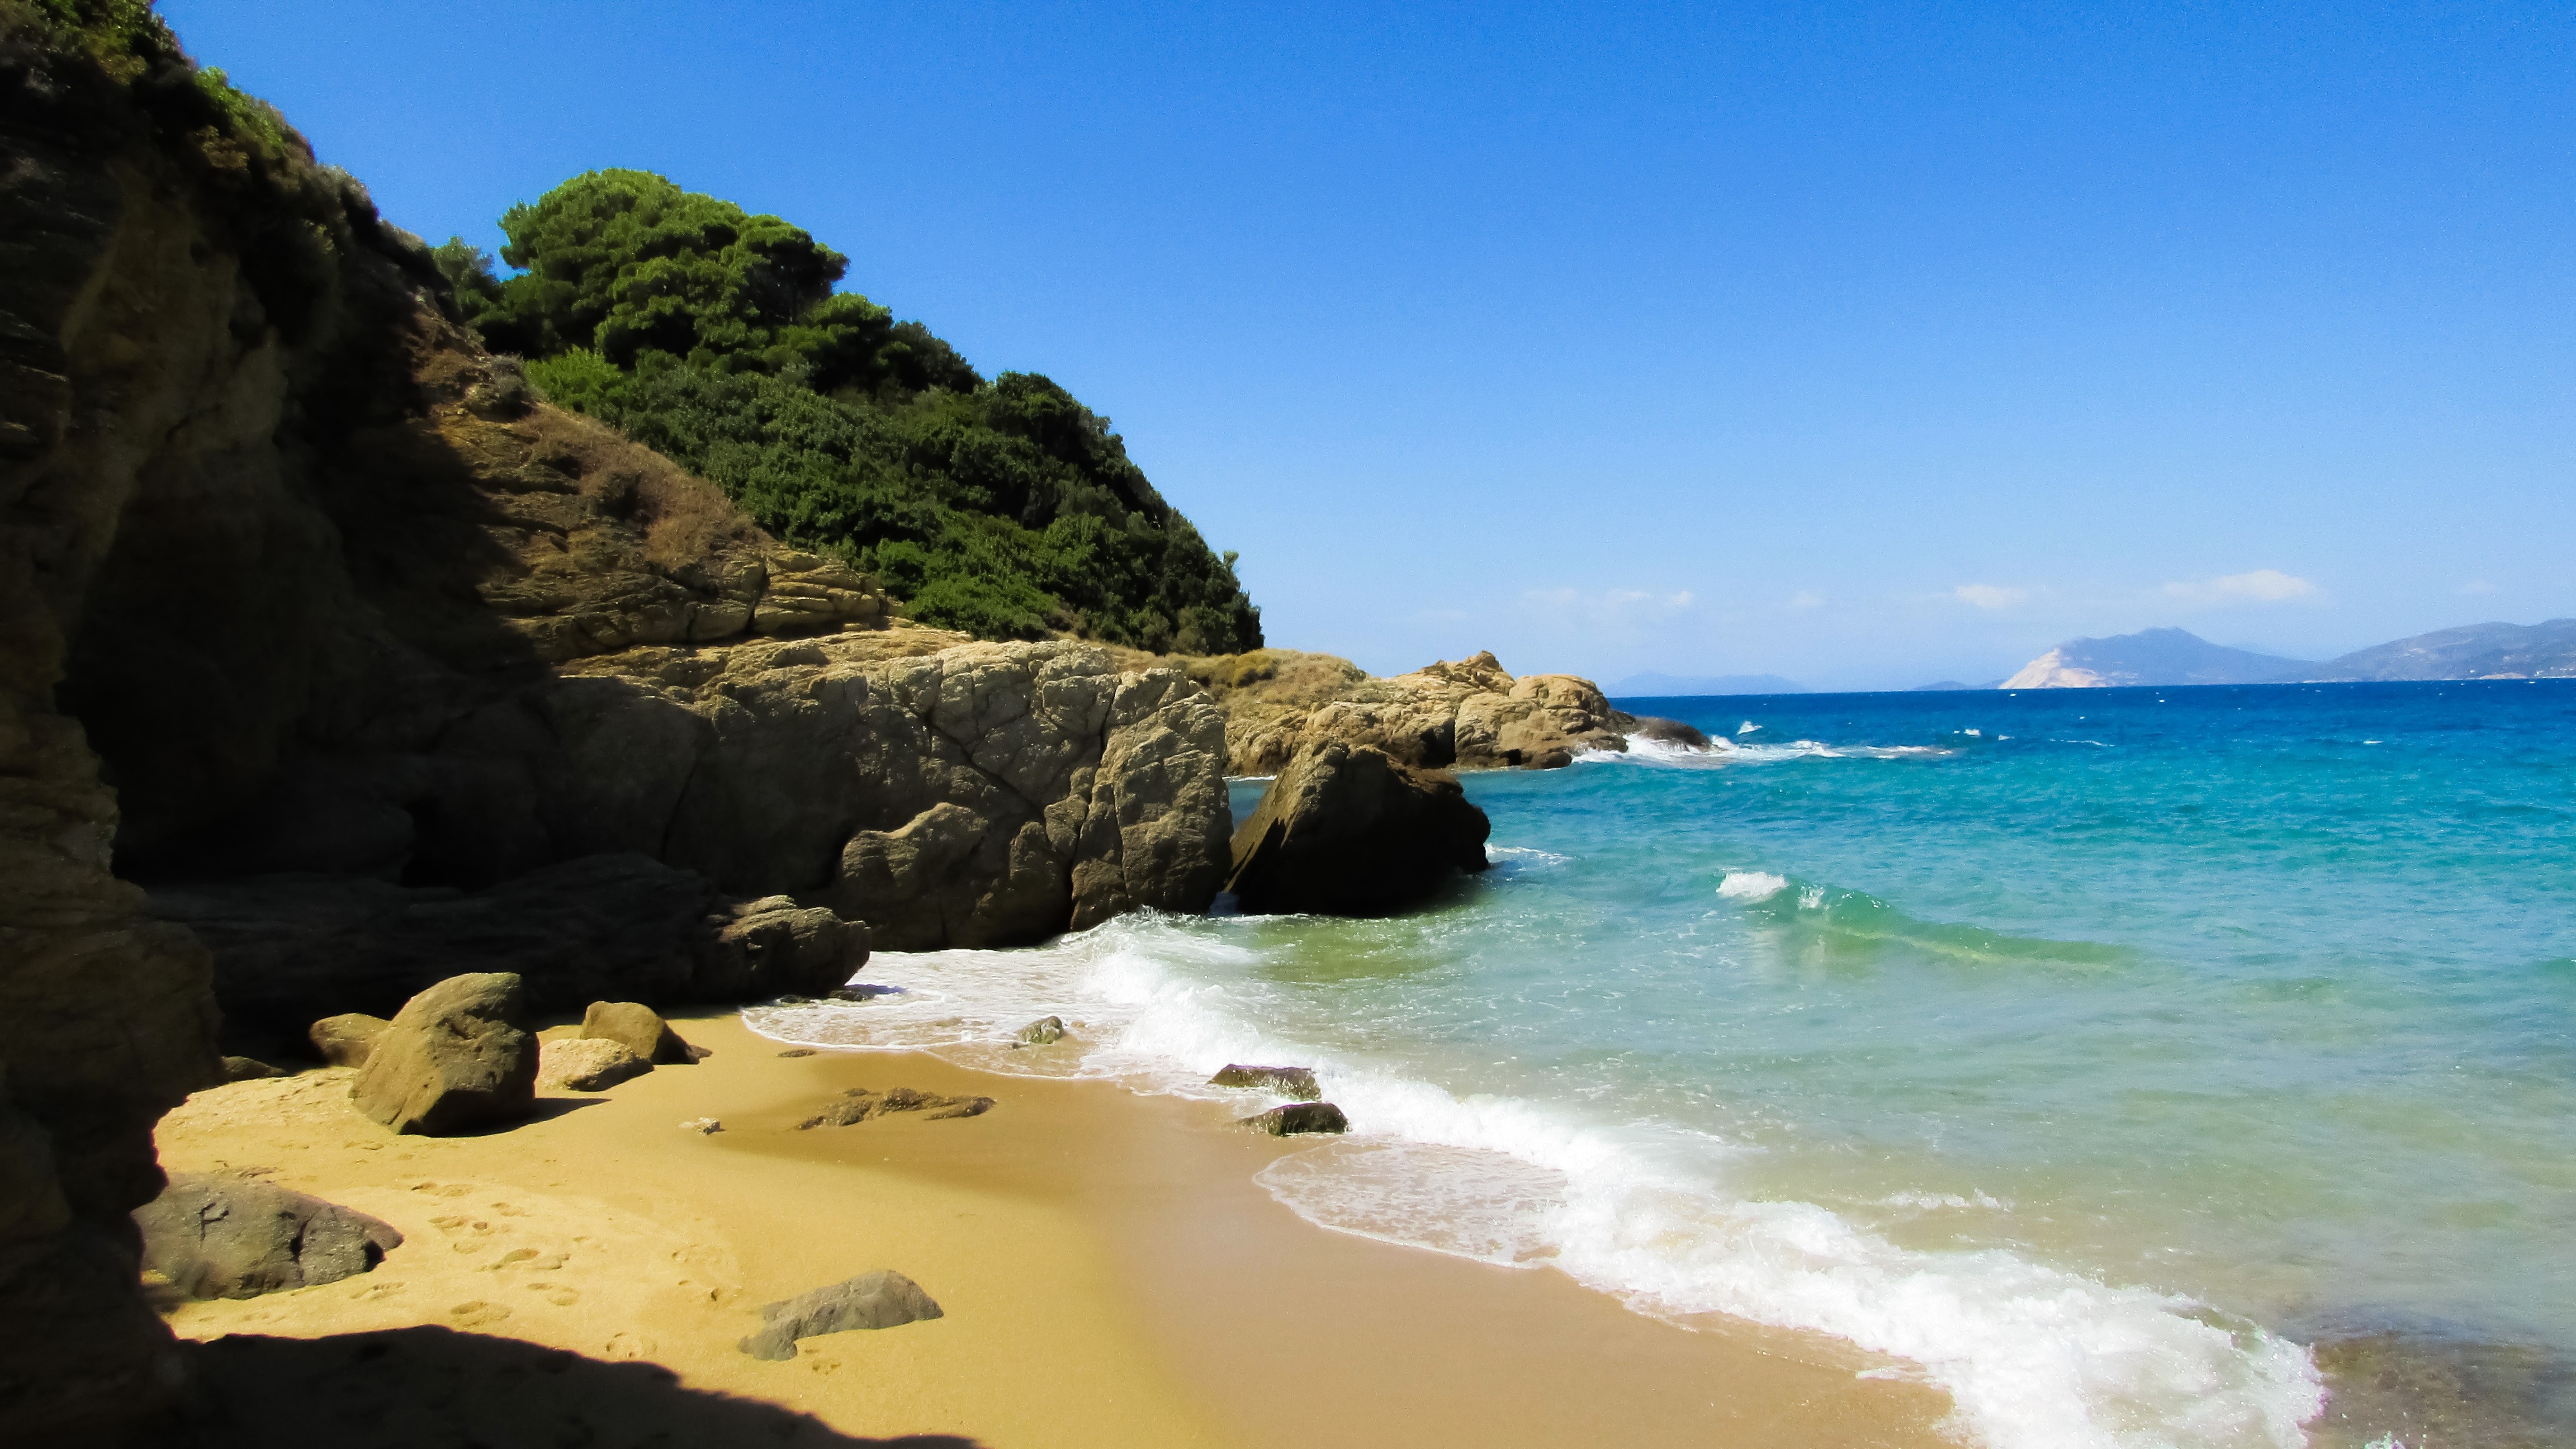
beach, sea, coast, rock, ocean, shore, summer, vacation, travel, formation, cliff, cove, scenic, bay, island, blue, tourism, banana, terrain, body of water, greece, cape, skiathos, islet, aegean, touristic, landform, sporades, geographical feature